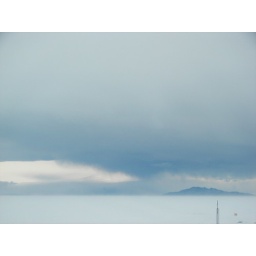
View from my office window in Crary Lab.